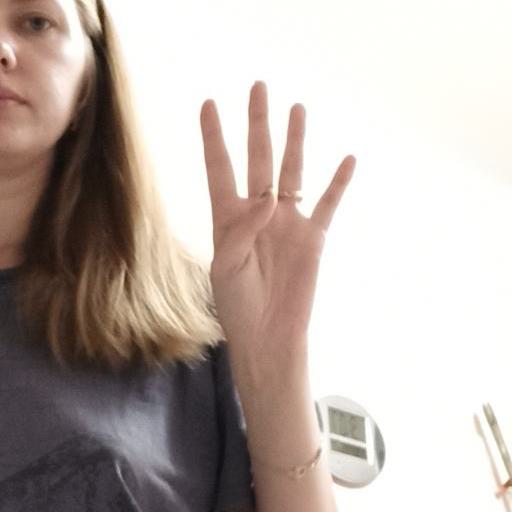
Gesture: four